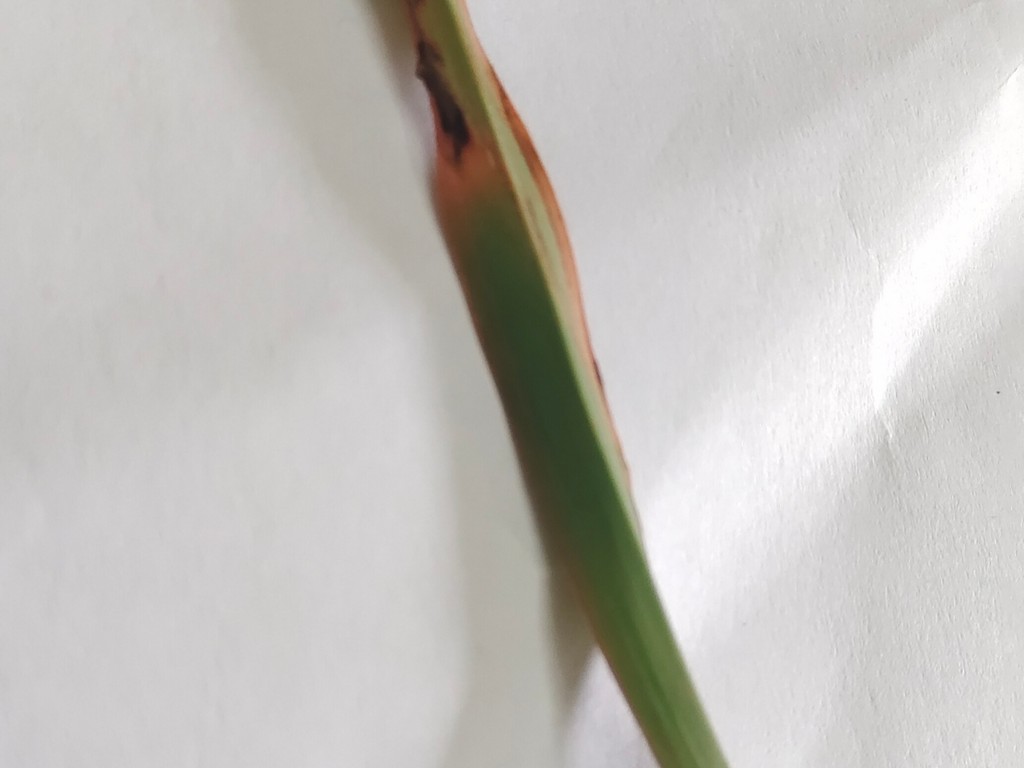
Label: Unhealthy